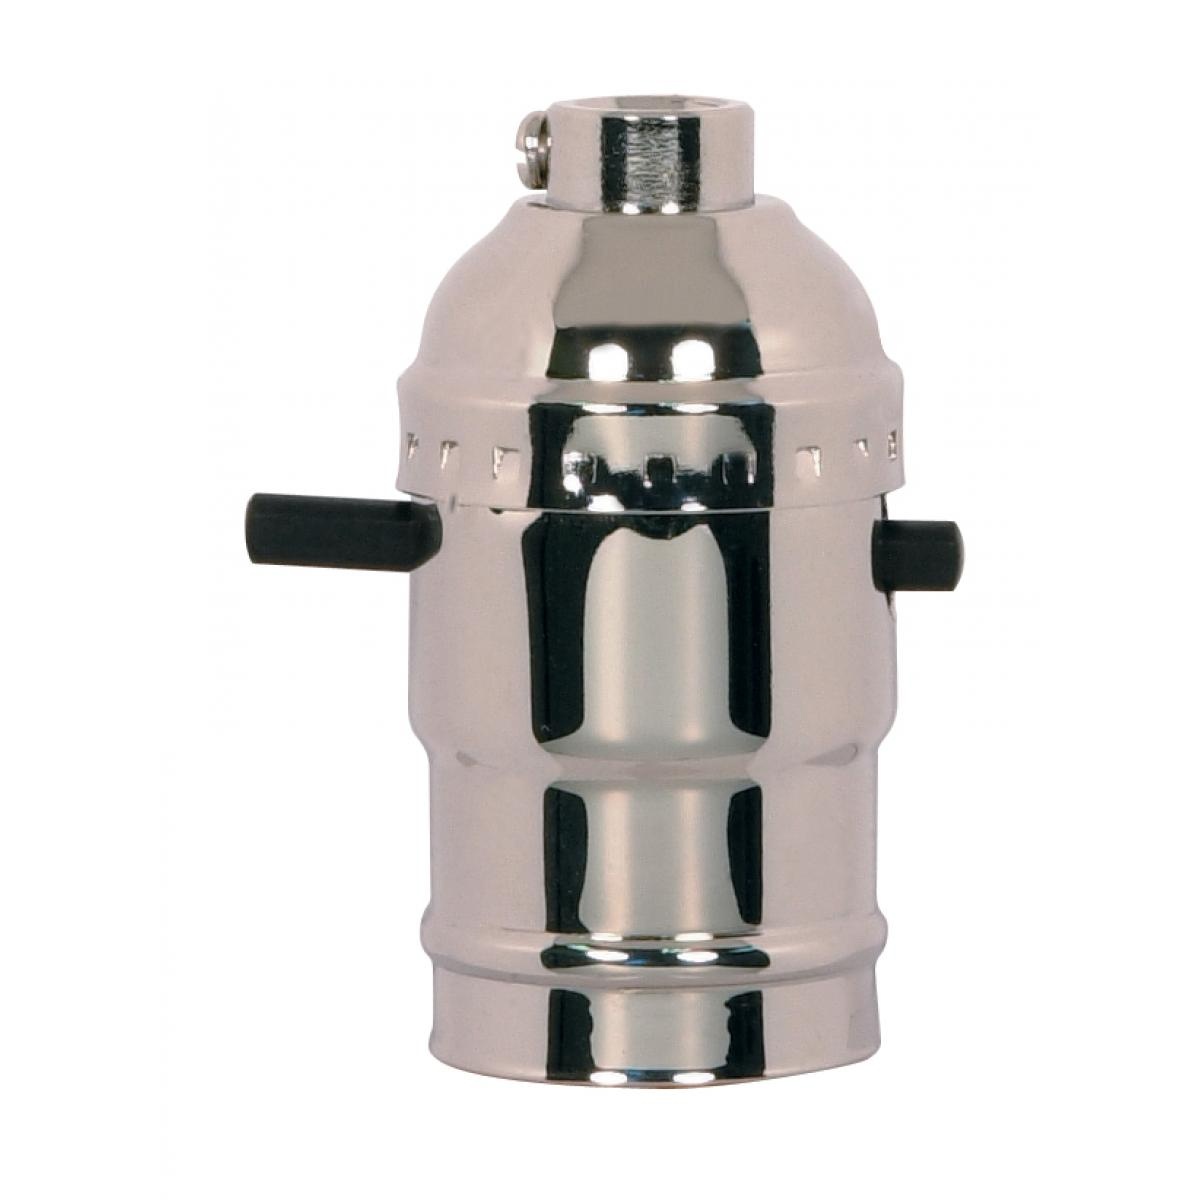
Knob in Burnished / Lacquered
Acorn Knob - 1/8 IP - Brass Burnished And Lacquered - Hexagon
Brand: Satco
Category: Hardware > Plumbing > Plumbing Fixture Hardware & Parts > Fixture Plates